Kit Kat

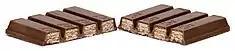
4-fingered Kit Kat split in half

In June 1988, Swiss company Nestlé acquired Kit Kat through the purchase of Rowntree's, giving Nestlé global control over the brand, except in the US, and production and distribution increased with new facilities in Japan and additional manufacturing operations set up in Malaysia, India and China.